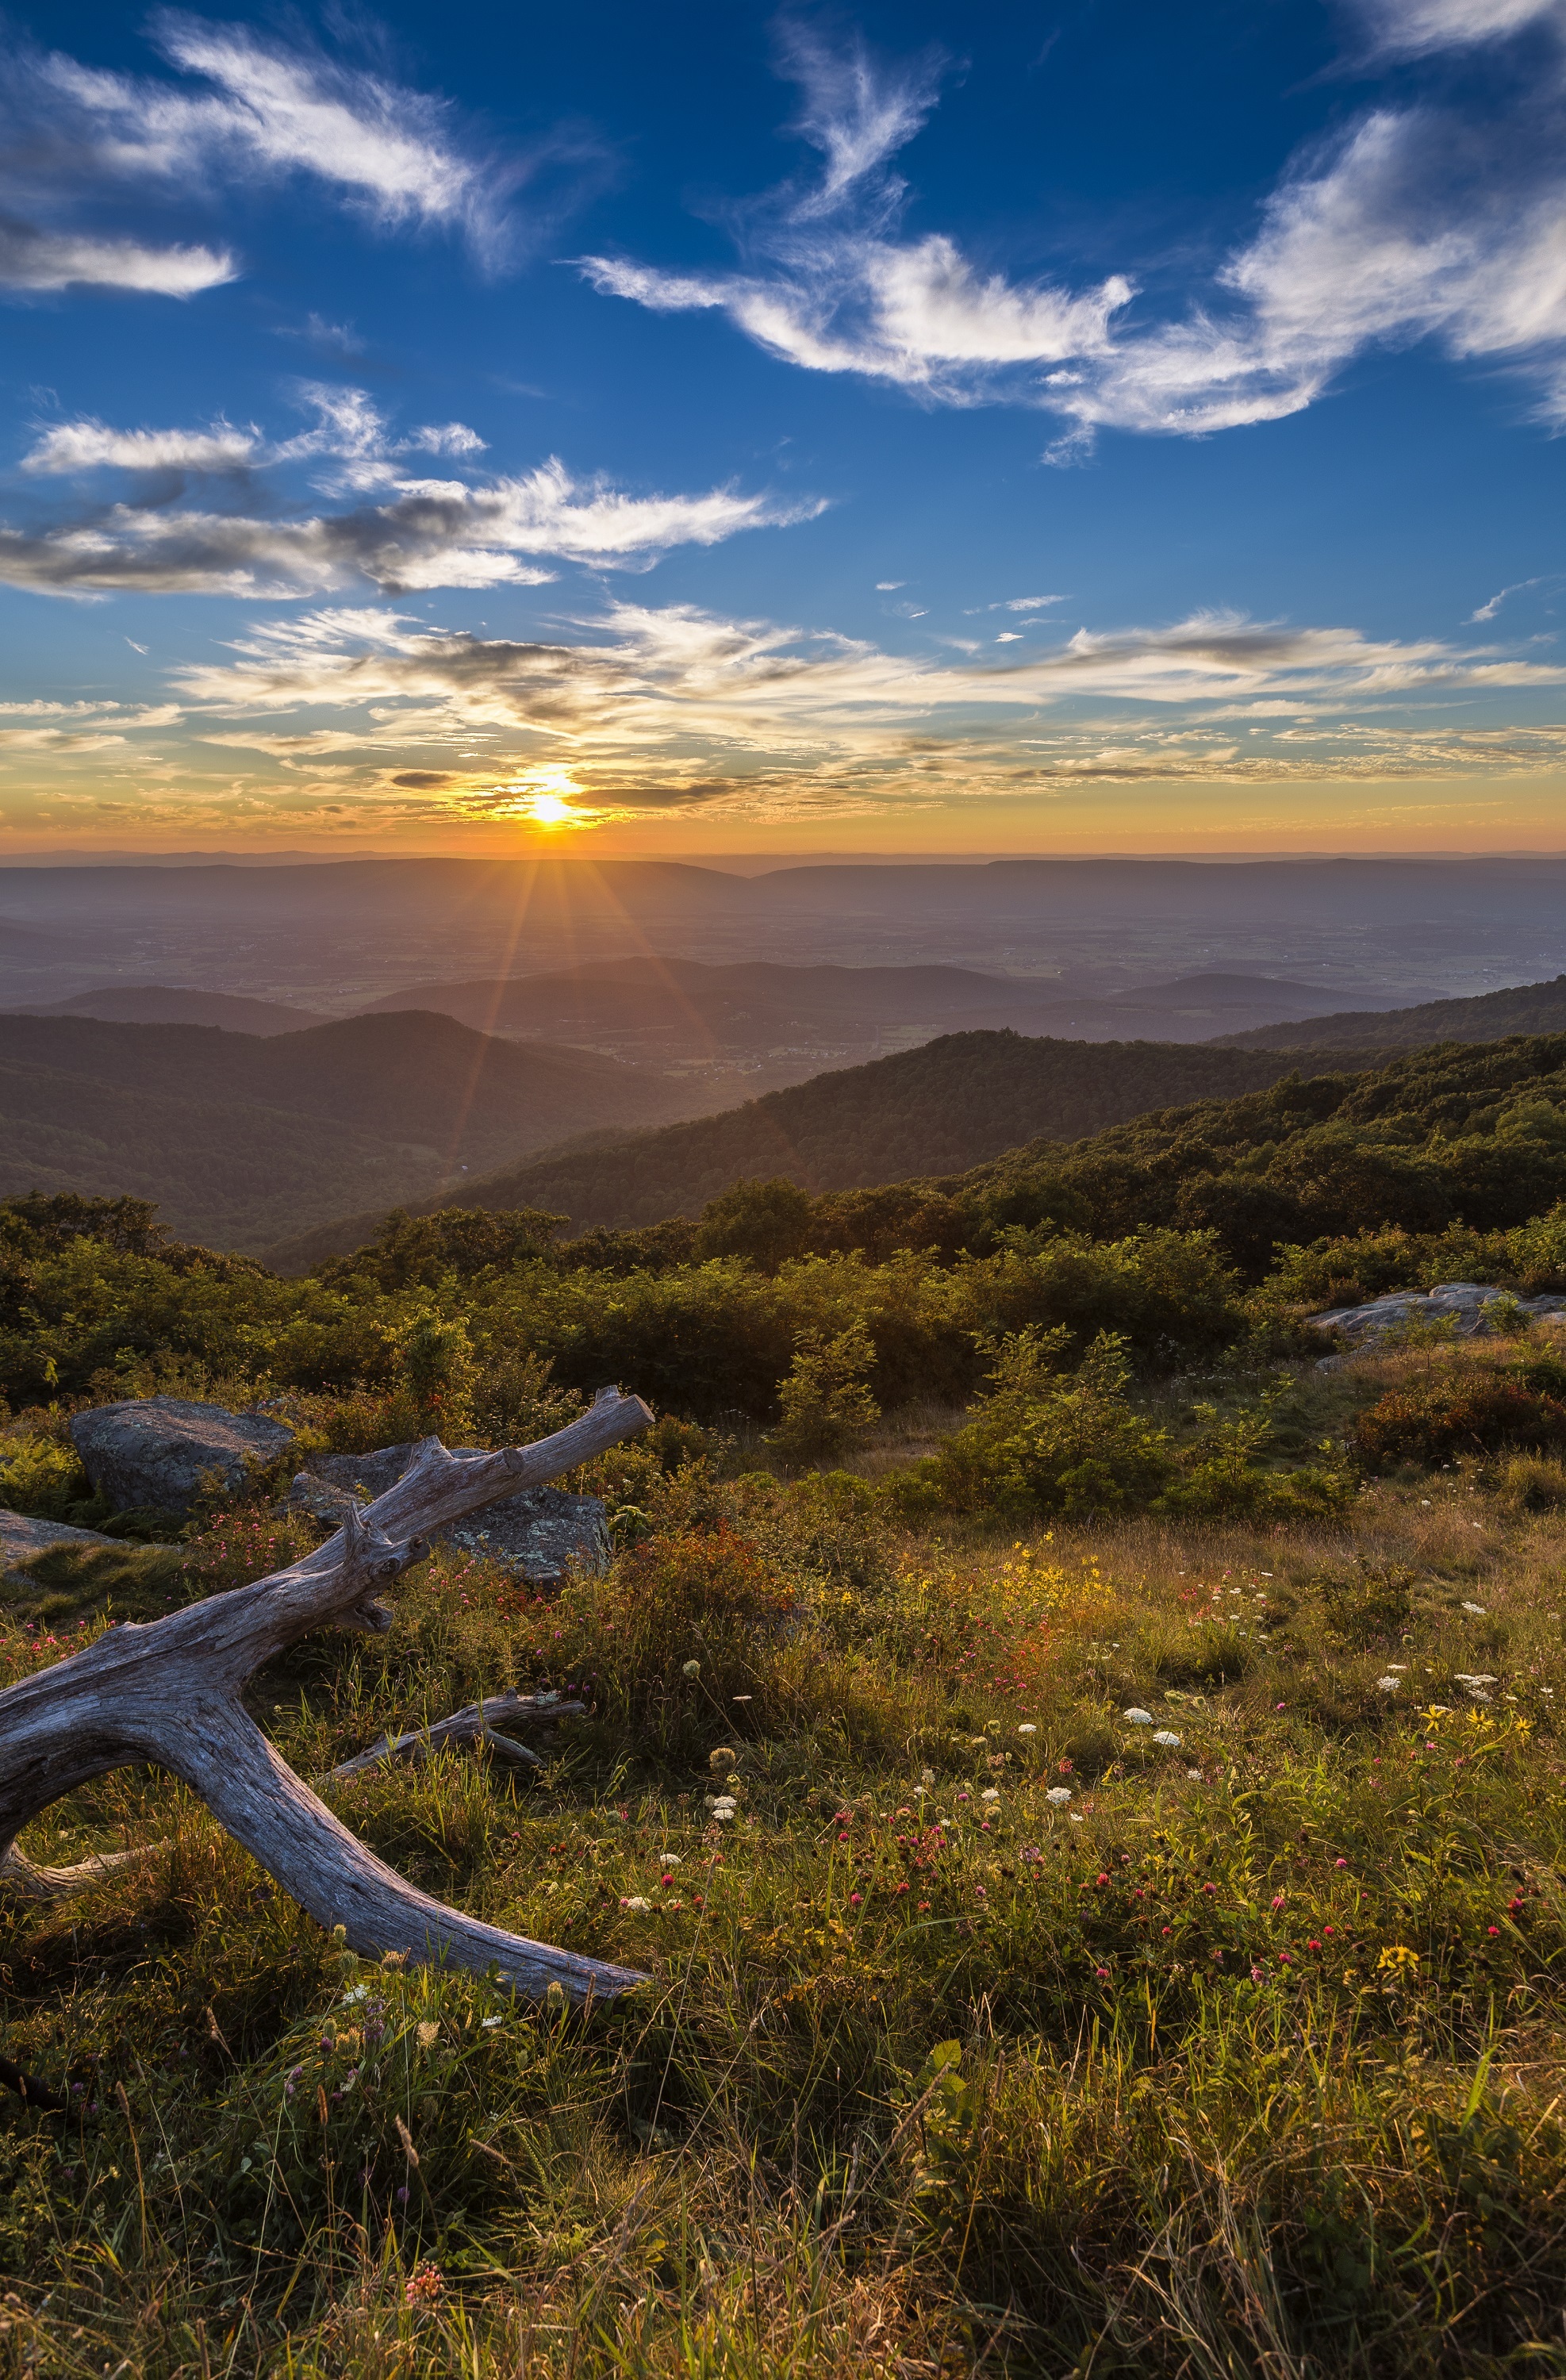
landscape, sea, nature, grass, horizon, wilderness, mountain, cloud, sky, sunrise, sunset, meadow, prairie, sunlight, morning, hill, lake, dawn, valley, mountain range, dusk, evening, twilight, scenic, usa, ridge, plain, outdoors, clouds, grassland, wetland, plateau, fell, habitat, loch, tundra, virginia, rural area, landform, blue ridge mountains, shenandoah national park, timber hollow overlook, natural environment, geographical feature, atmospheric phenomenon, mountainous landforms